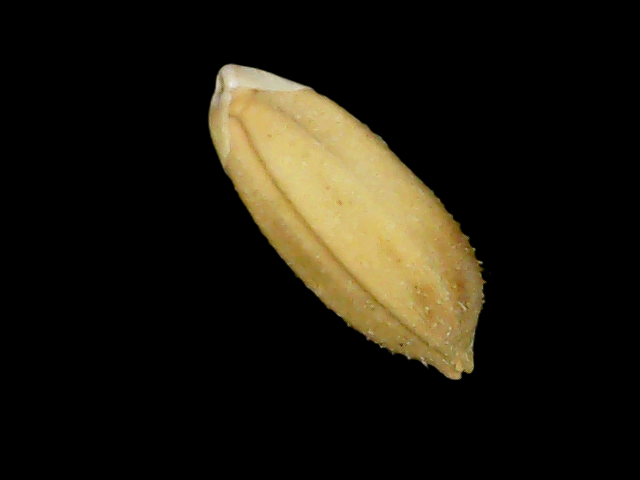
Rice variety: Binadhan10